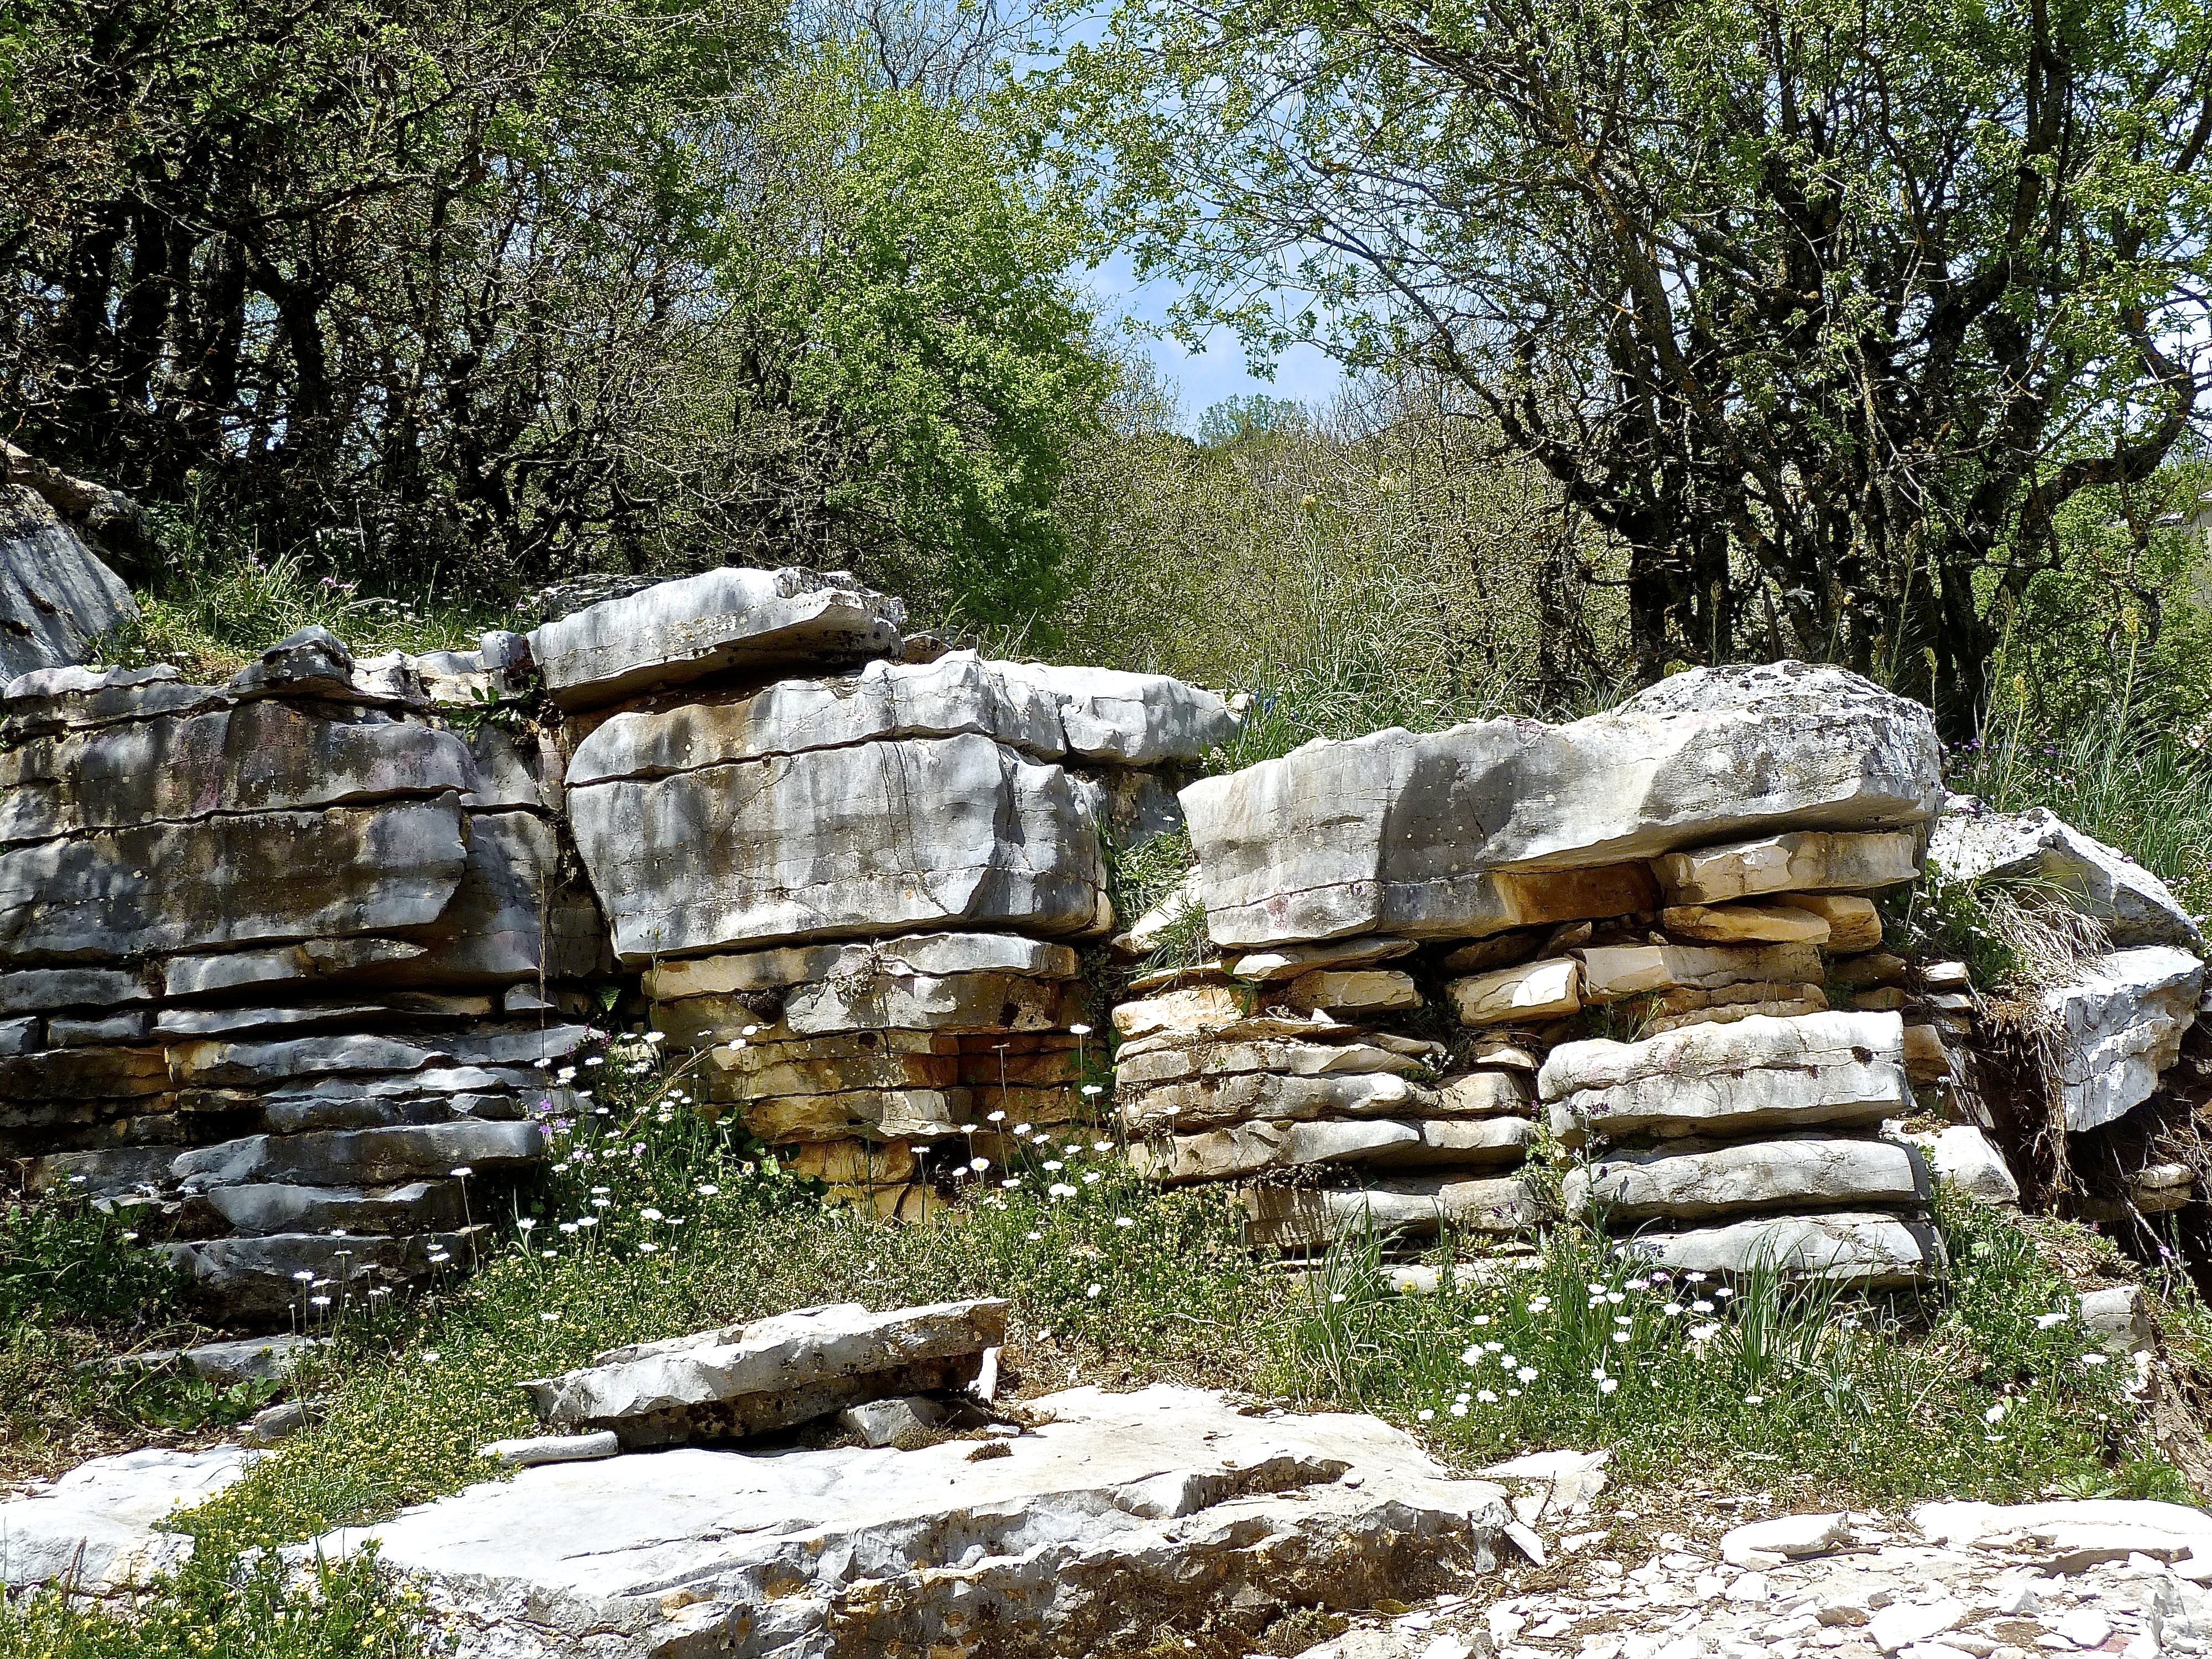
nature, rock, structure, wall, stone, pond, stream, natural, backyard, stone wall, garden, material, surface, geology, ruins, boulder, blocks, geological, feature